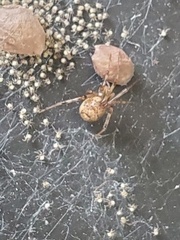
Species: Parasteatoda_tepidariorum